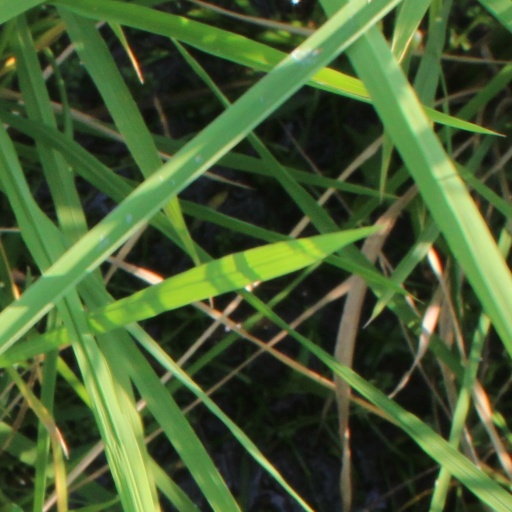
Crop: rice